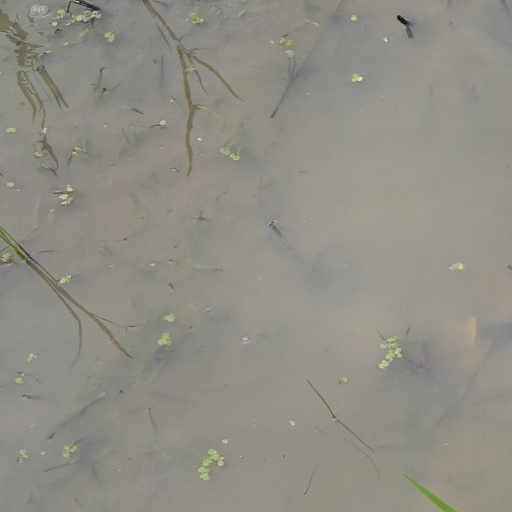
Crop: rice